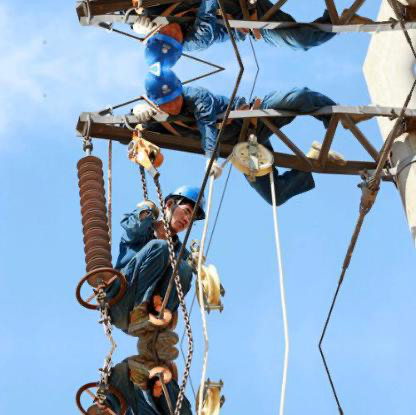
Objects in the image:
label: helmet
label: helmet
label: helmet